2008–09 Bradford City A.F.C. season

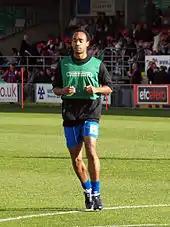
Striker Chris O'Grady joined on loan from Oldham Athletic in January

At the start of the New Year, TJ Moncur's loan spell was cancelled and he returned to Fulham. The following day, City brought in another player on loan, with Chris O'Grady signing from Oldham Athletic for one month. City kept their fourth successive clean sheet the following day in the first game of 2009, but were again involved in a goalless draw, this time with fellow promotion-chasing side Shrewsbury Town. City's activity in the loan market continued, with Nicky Law extending his loan until the end of the season, while midfielder Luke Sharry was loaned out to Conference National side Barrow. Furman also extended his loan to the end of the season and Jones for another month.